Emily Osment

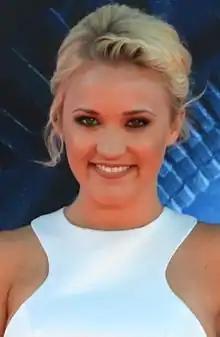
Emily Jordan Osment at the premiere of "Guardians of the Galaxy", 2014

Emily Jordan Osment (born March 10, 1992) is an American actress and singer. Born and raised in Los Angeles, Osment began her career as a child actress, appearing in numerous television shows and films, before co-starring as Gerti Giggles in "" (2002) and "" (2003). She gained recognition for her role as Lilly Truscott on the Disney Channel television series "Hannah Montana" (2006–2011) and its film "" (2009).